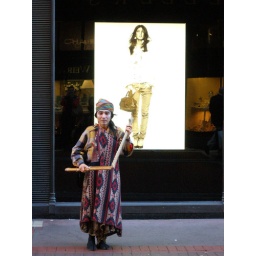
Famous japanese street artist in front of a Chanel show window (Brown Thomas), Dublin, Ireland